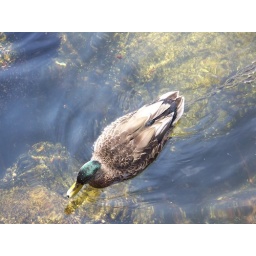
Swimming in the clear water